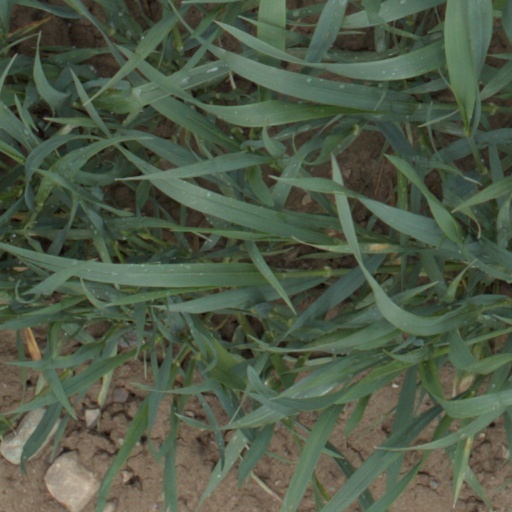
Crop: wheat